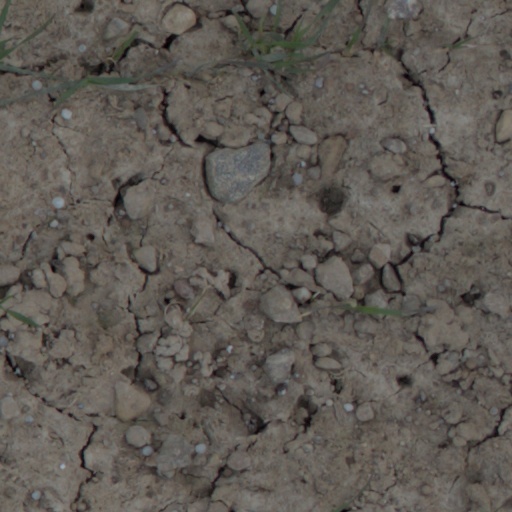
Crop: wheat